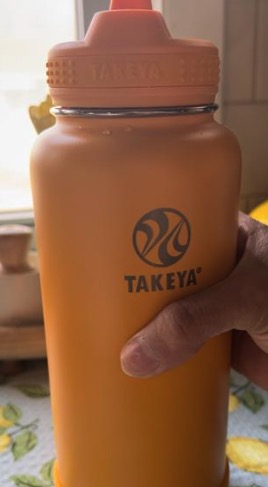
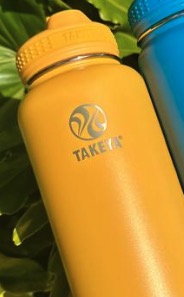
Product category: misc
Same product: yes